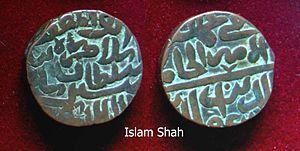
Islam Shah Suri est un empereur de la dynastie des Suri qui a régné sous le nom de Islam Shah de 1545 à 1554 sur le nord de l'Inde.